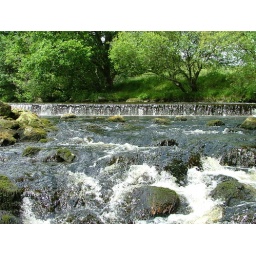
Rapids and weir on white water river above Lyn Tegid in powis,